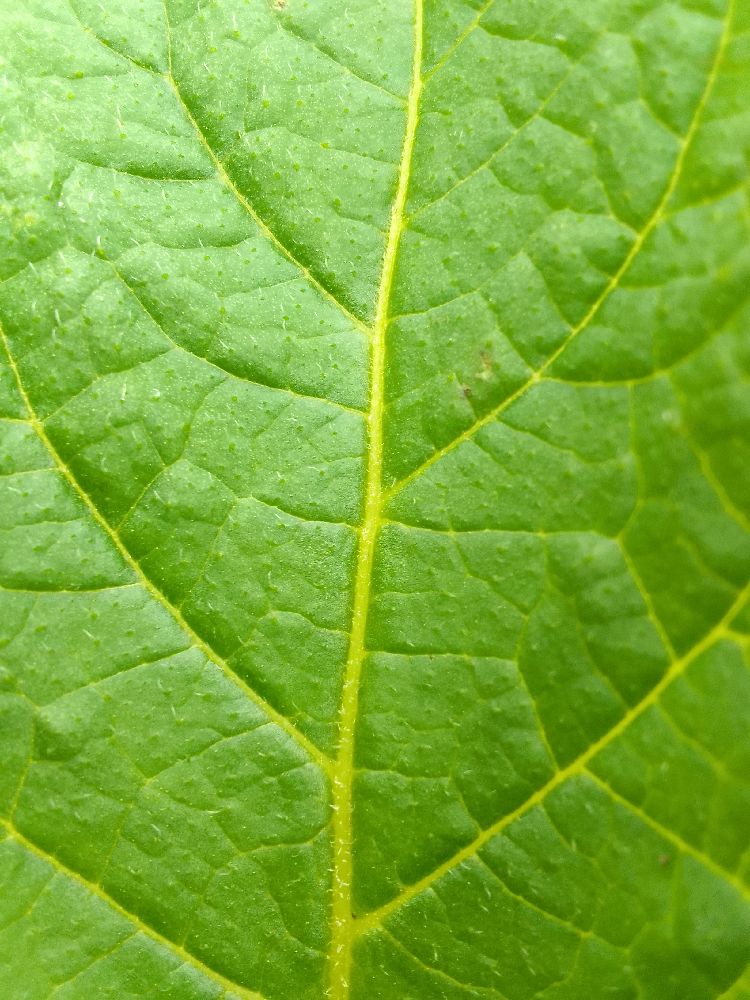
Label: Healthy